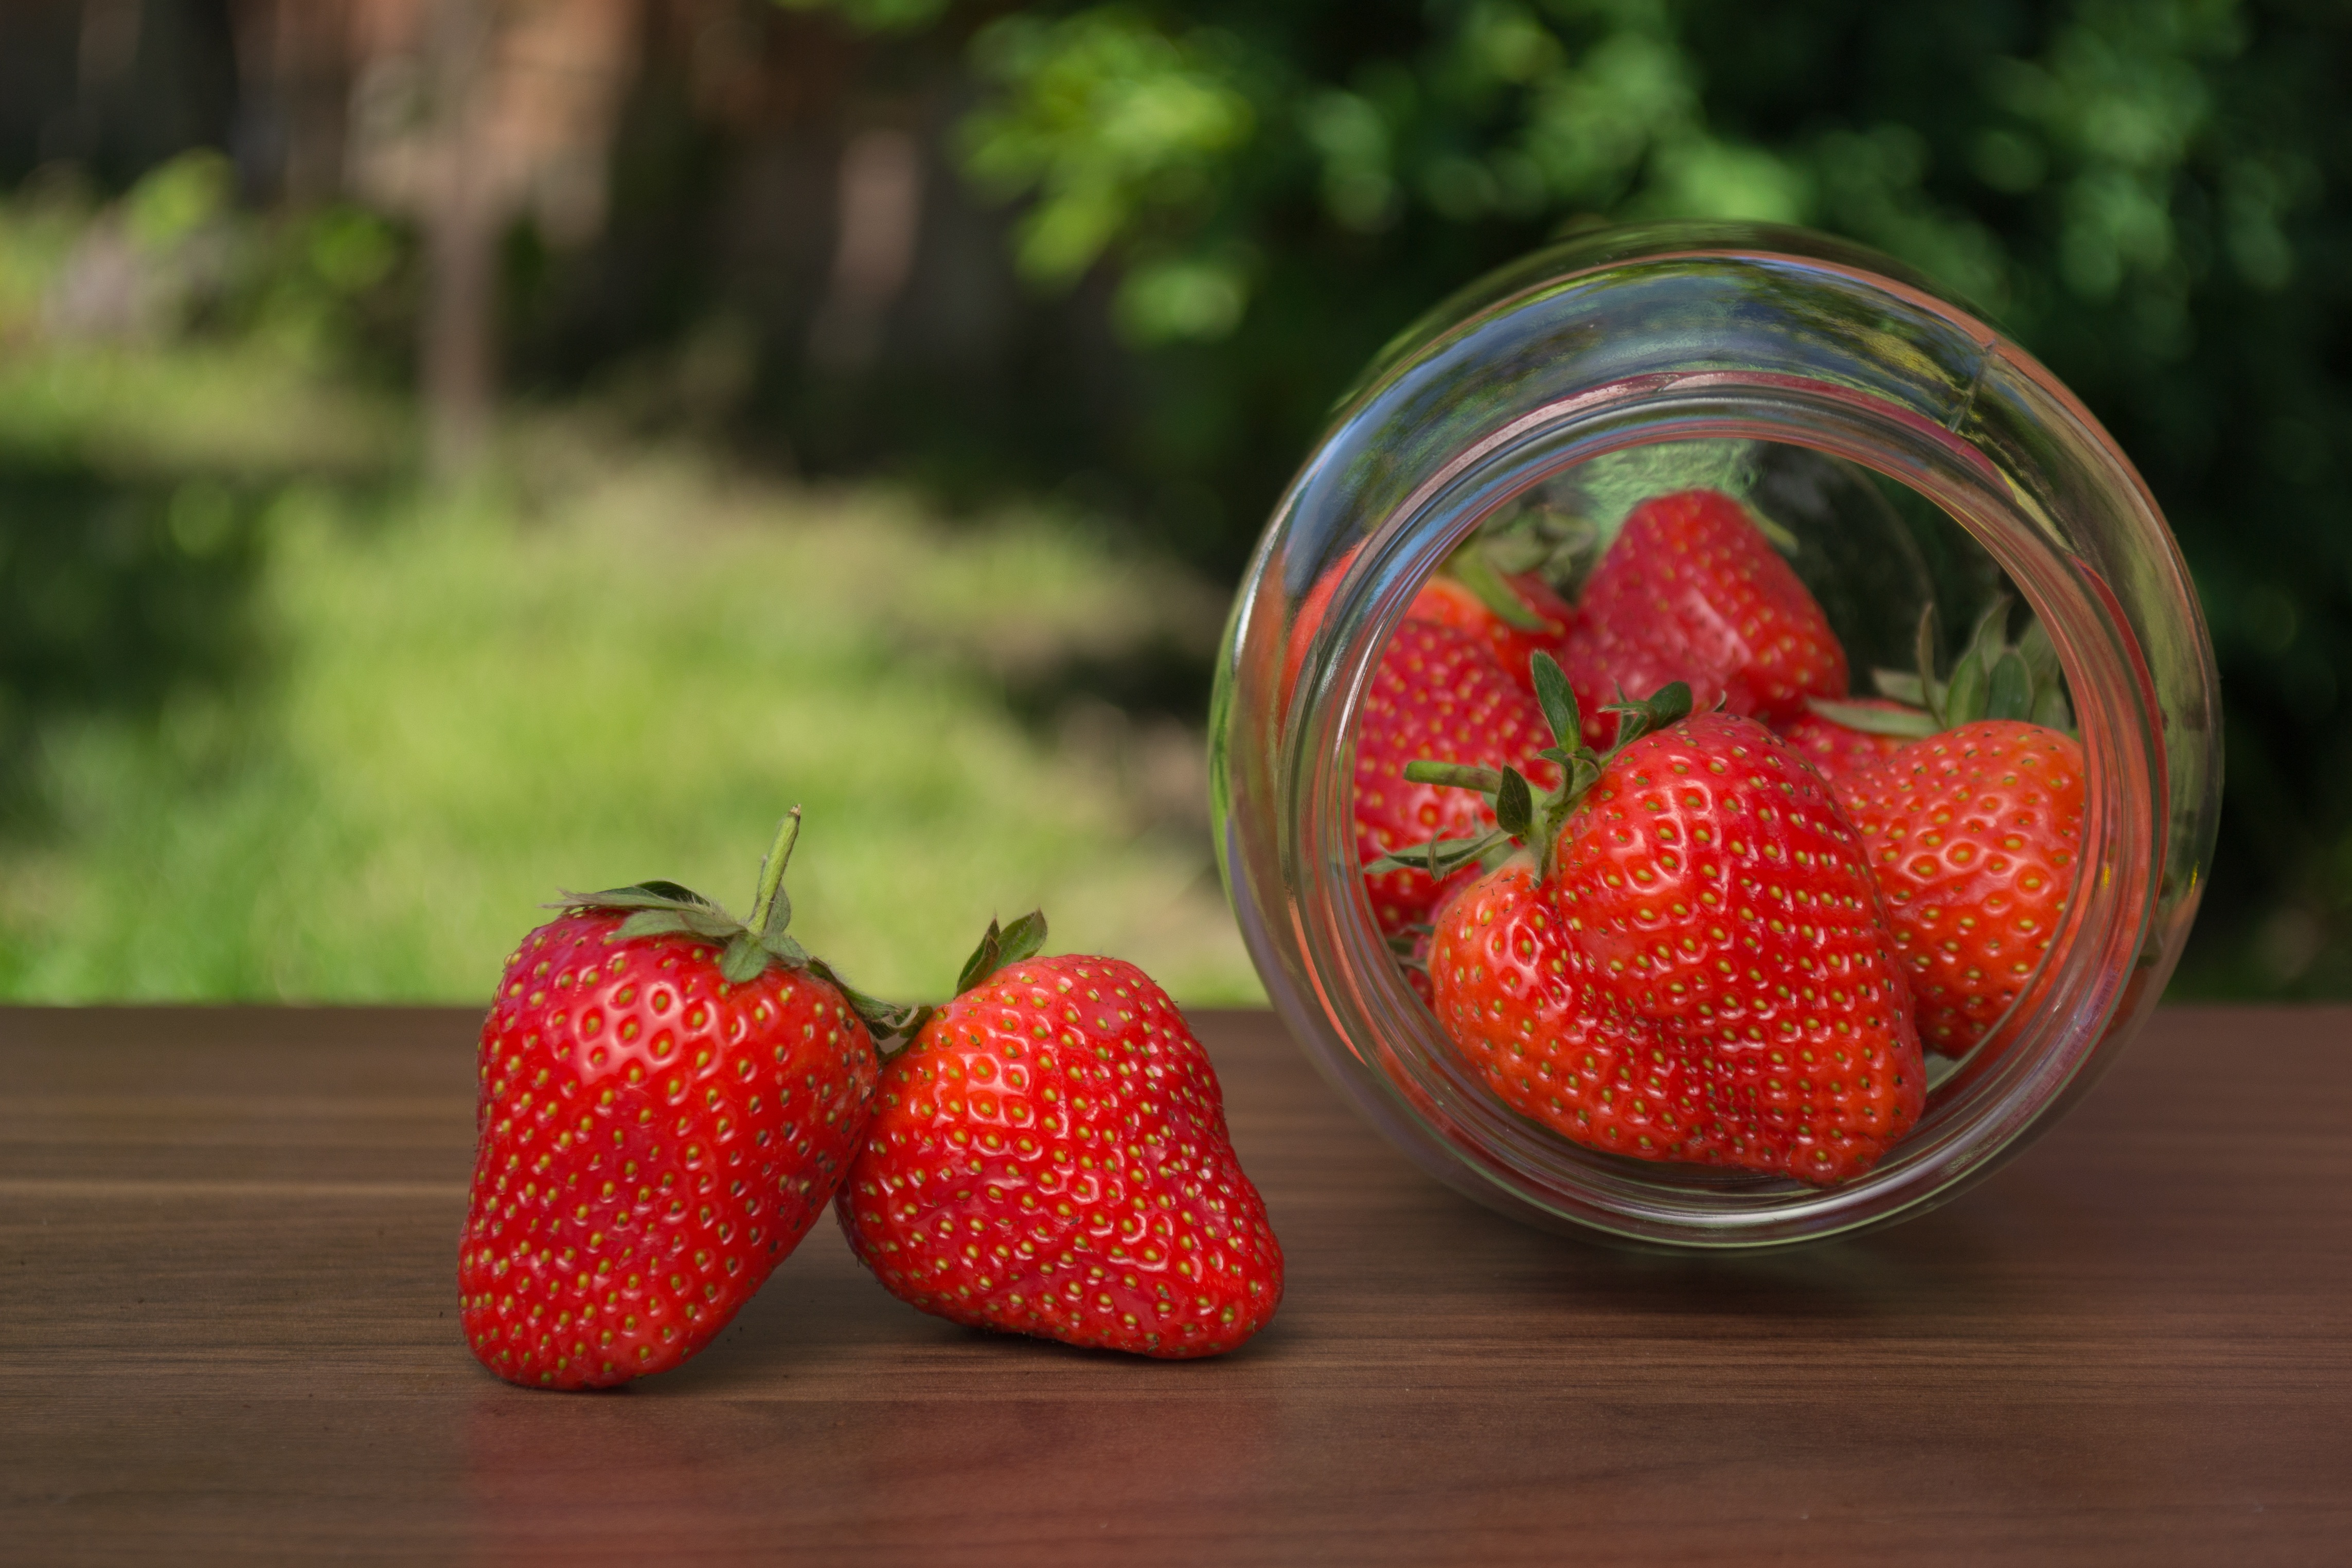
fruit, berry, jar, food, produce, garden, strawberry, strawberries, natural foods, local food, superfood, still life photography, frutti di bosco